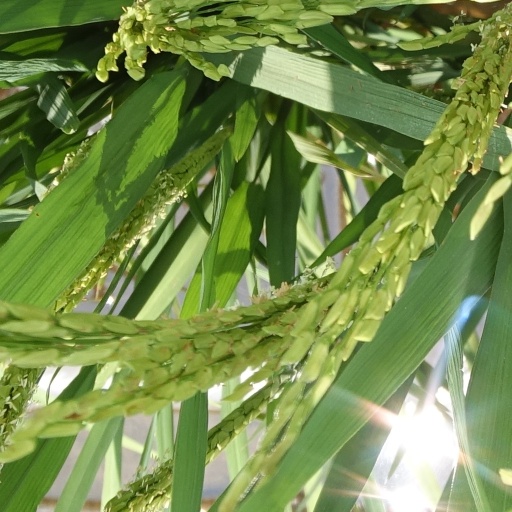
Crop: rice